O. Henry Hall

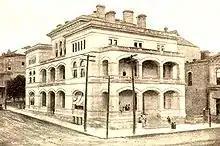
The United States Court House and Post Office in Austin Texas in 1901

Architect James G. Hill designed the building, and it was constructed partially under the supervision of architect Abner Cook. The courthouse was completed in 1879 at a cost of $200,000.